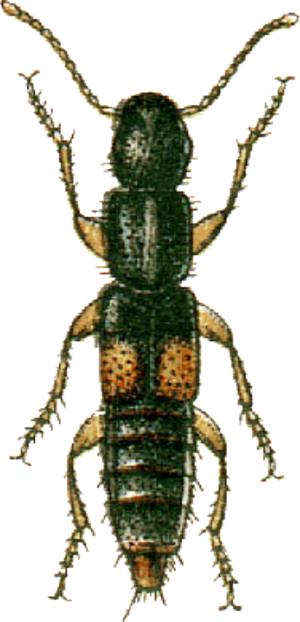
This file has been extracted from another file: Jacobs14.jpg